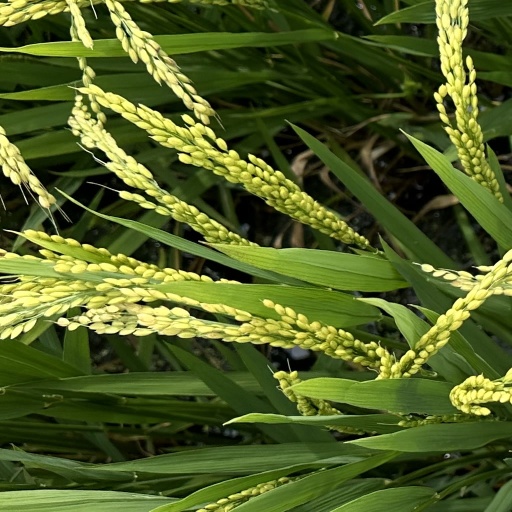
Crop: rice